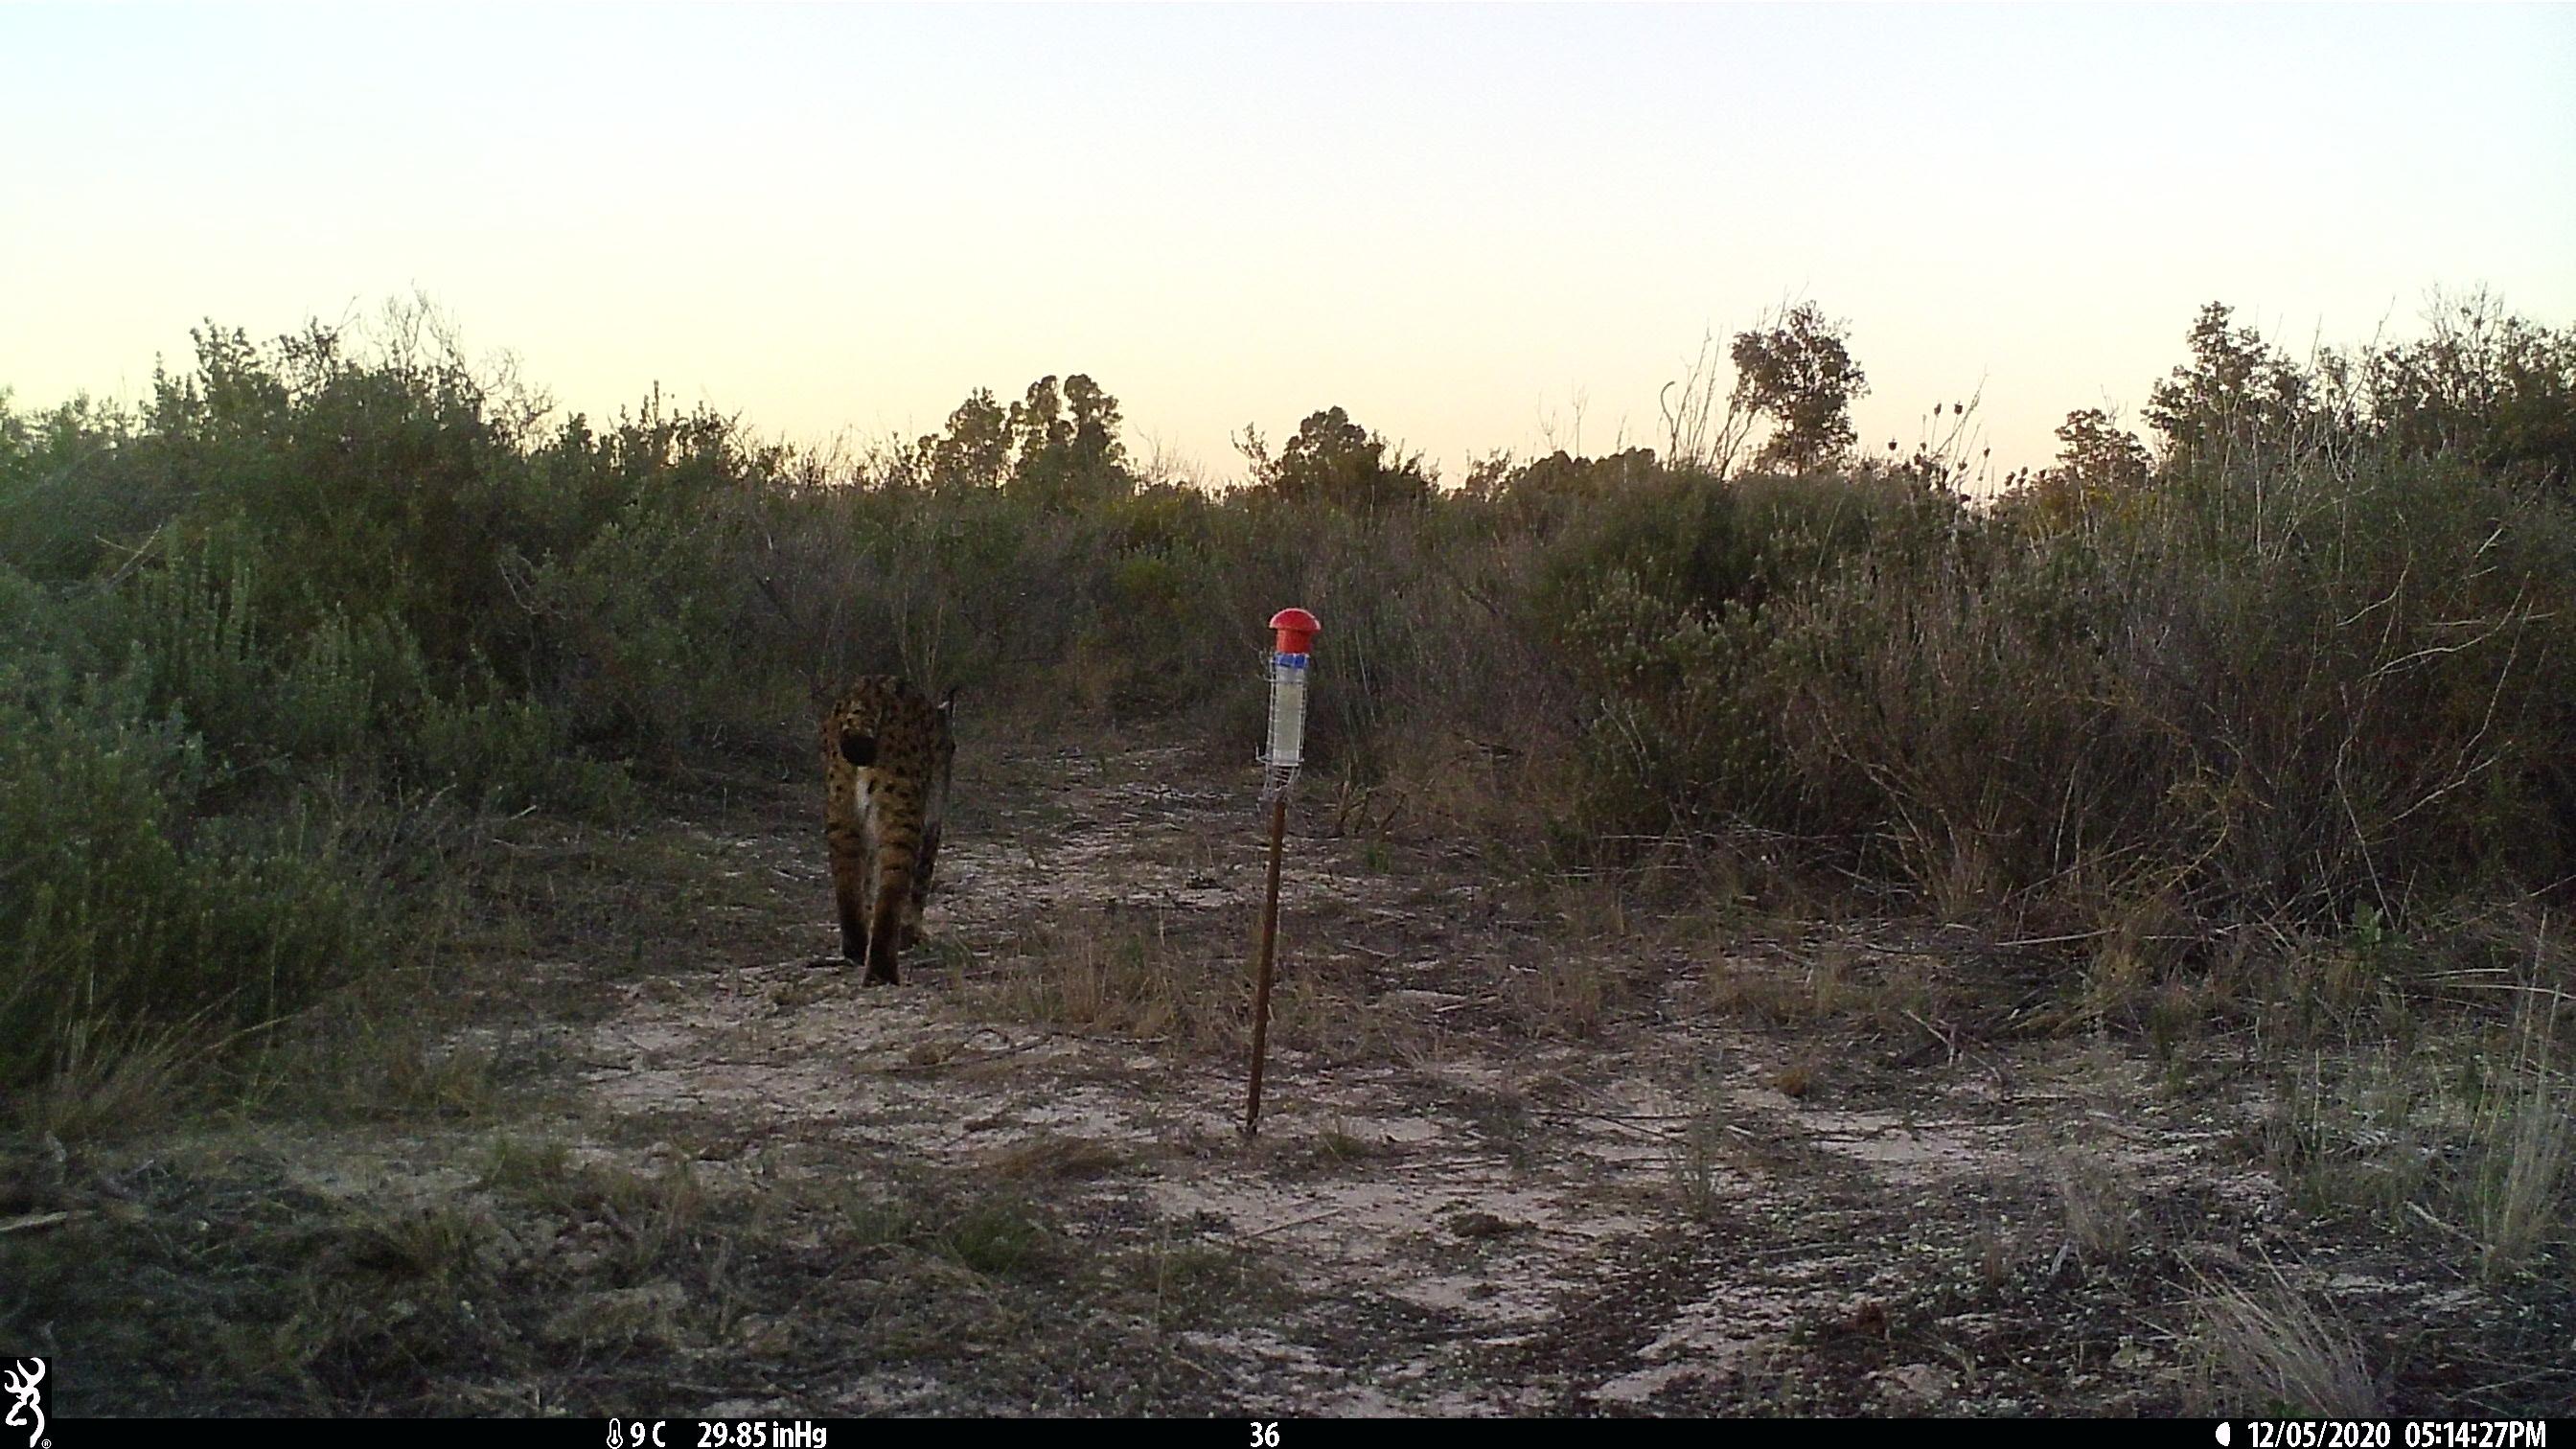
Species: Lynx pardinus